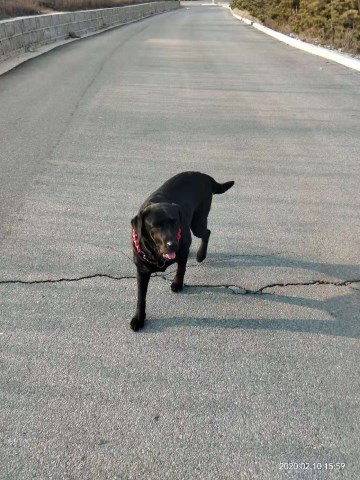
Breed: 3580-n000122-Labrador_retriever